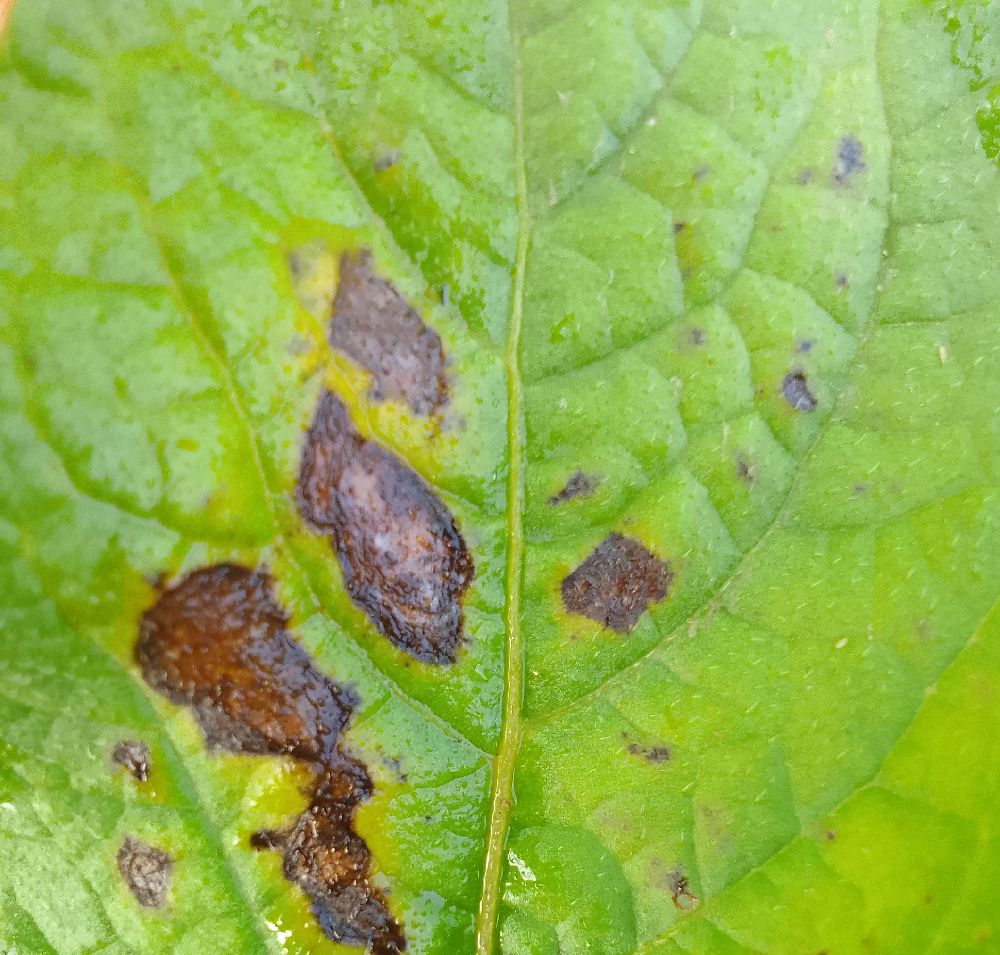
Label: Early blight